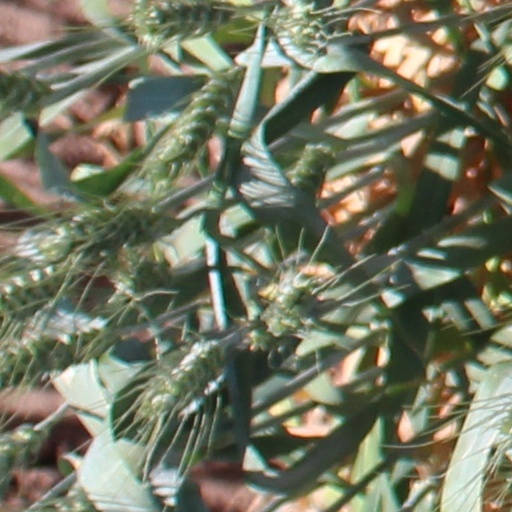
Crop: wheat